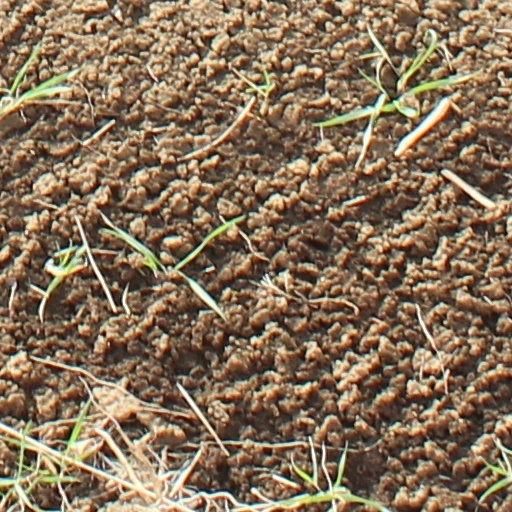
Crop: wheat